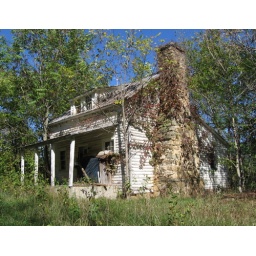
A decaying house on a back road in southwest Virginia.